One Piece Film: Gold

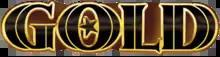
Logo of "One Piece Film: Gold"

The film grossed on its opening weekend in Japan. It earned ¥1,516,450,600 from the 1,088,166 ticket sales in its first four days. It grossed by August 16, 2016. It grossed over ($48.8 million) in Japan by early September 2016. By the end of 2016, it had grossed in Japan, and was one of the year's top five highest-grossing domestic films.